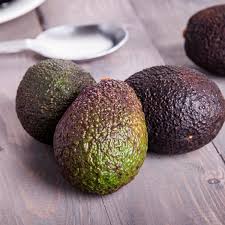
Label: Avocado